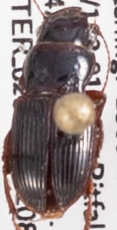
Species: Cratacanthus dubius
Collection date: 2022-08-24
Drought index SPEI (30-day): -0.786
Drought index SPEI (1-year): -1.578
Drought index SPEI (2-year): -1.69